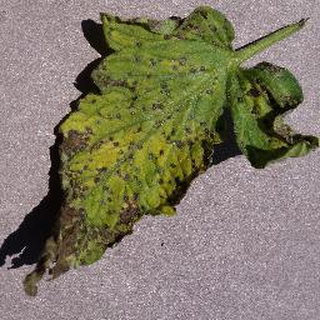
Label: tomato_septoria_leaf_spot